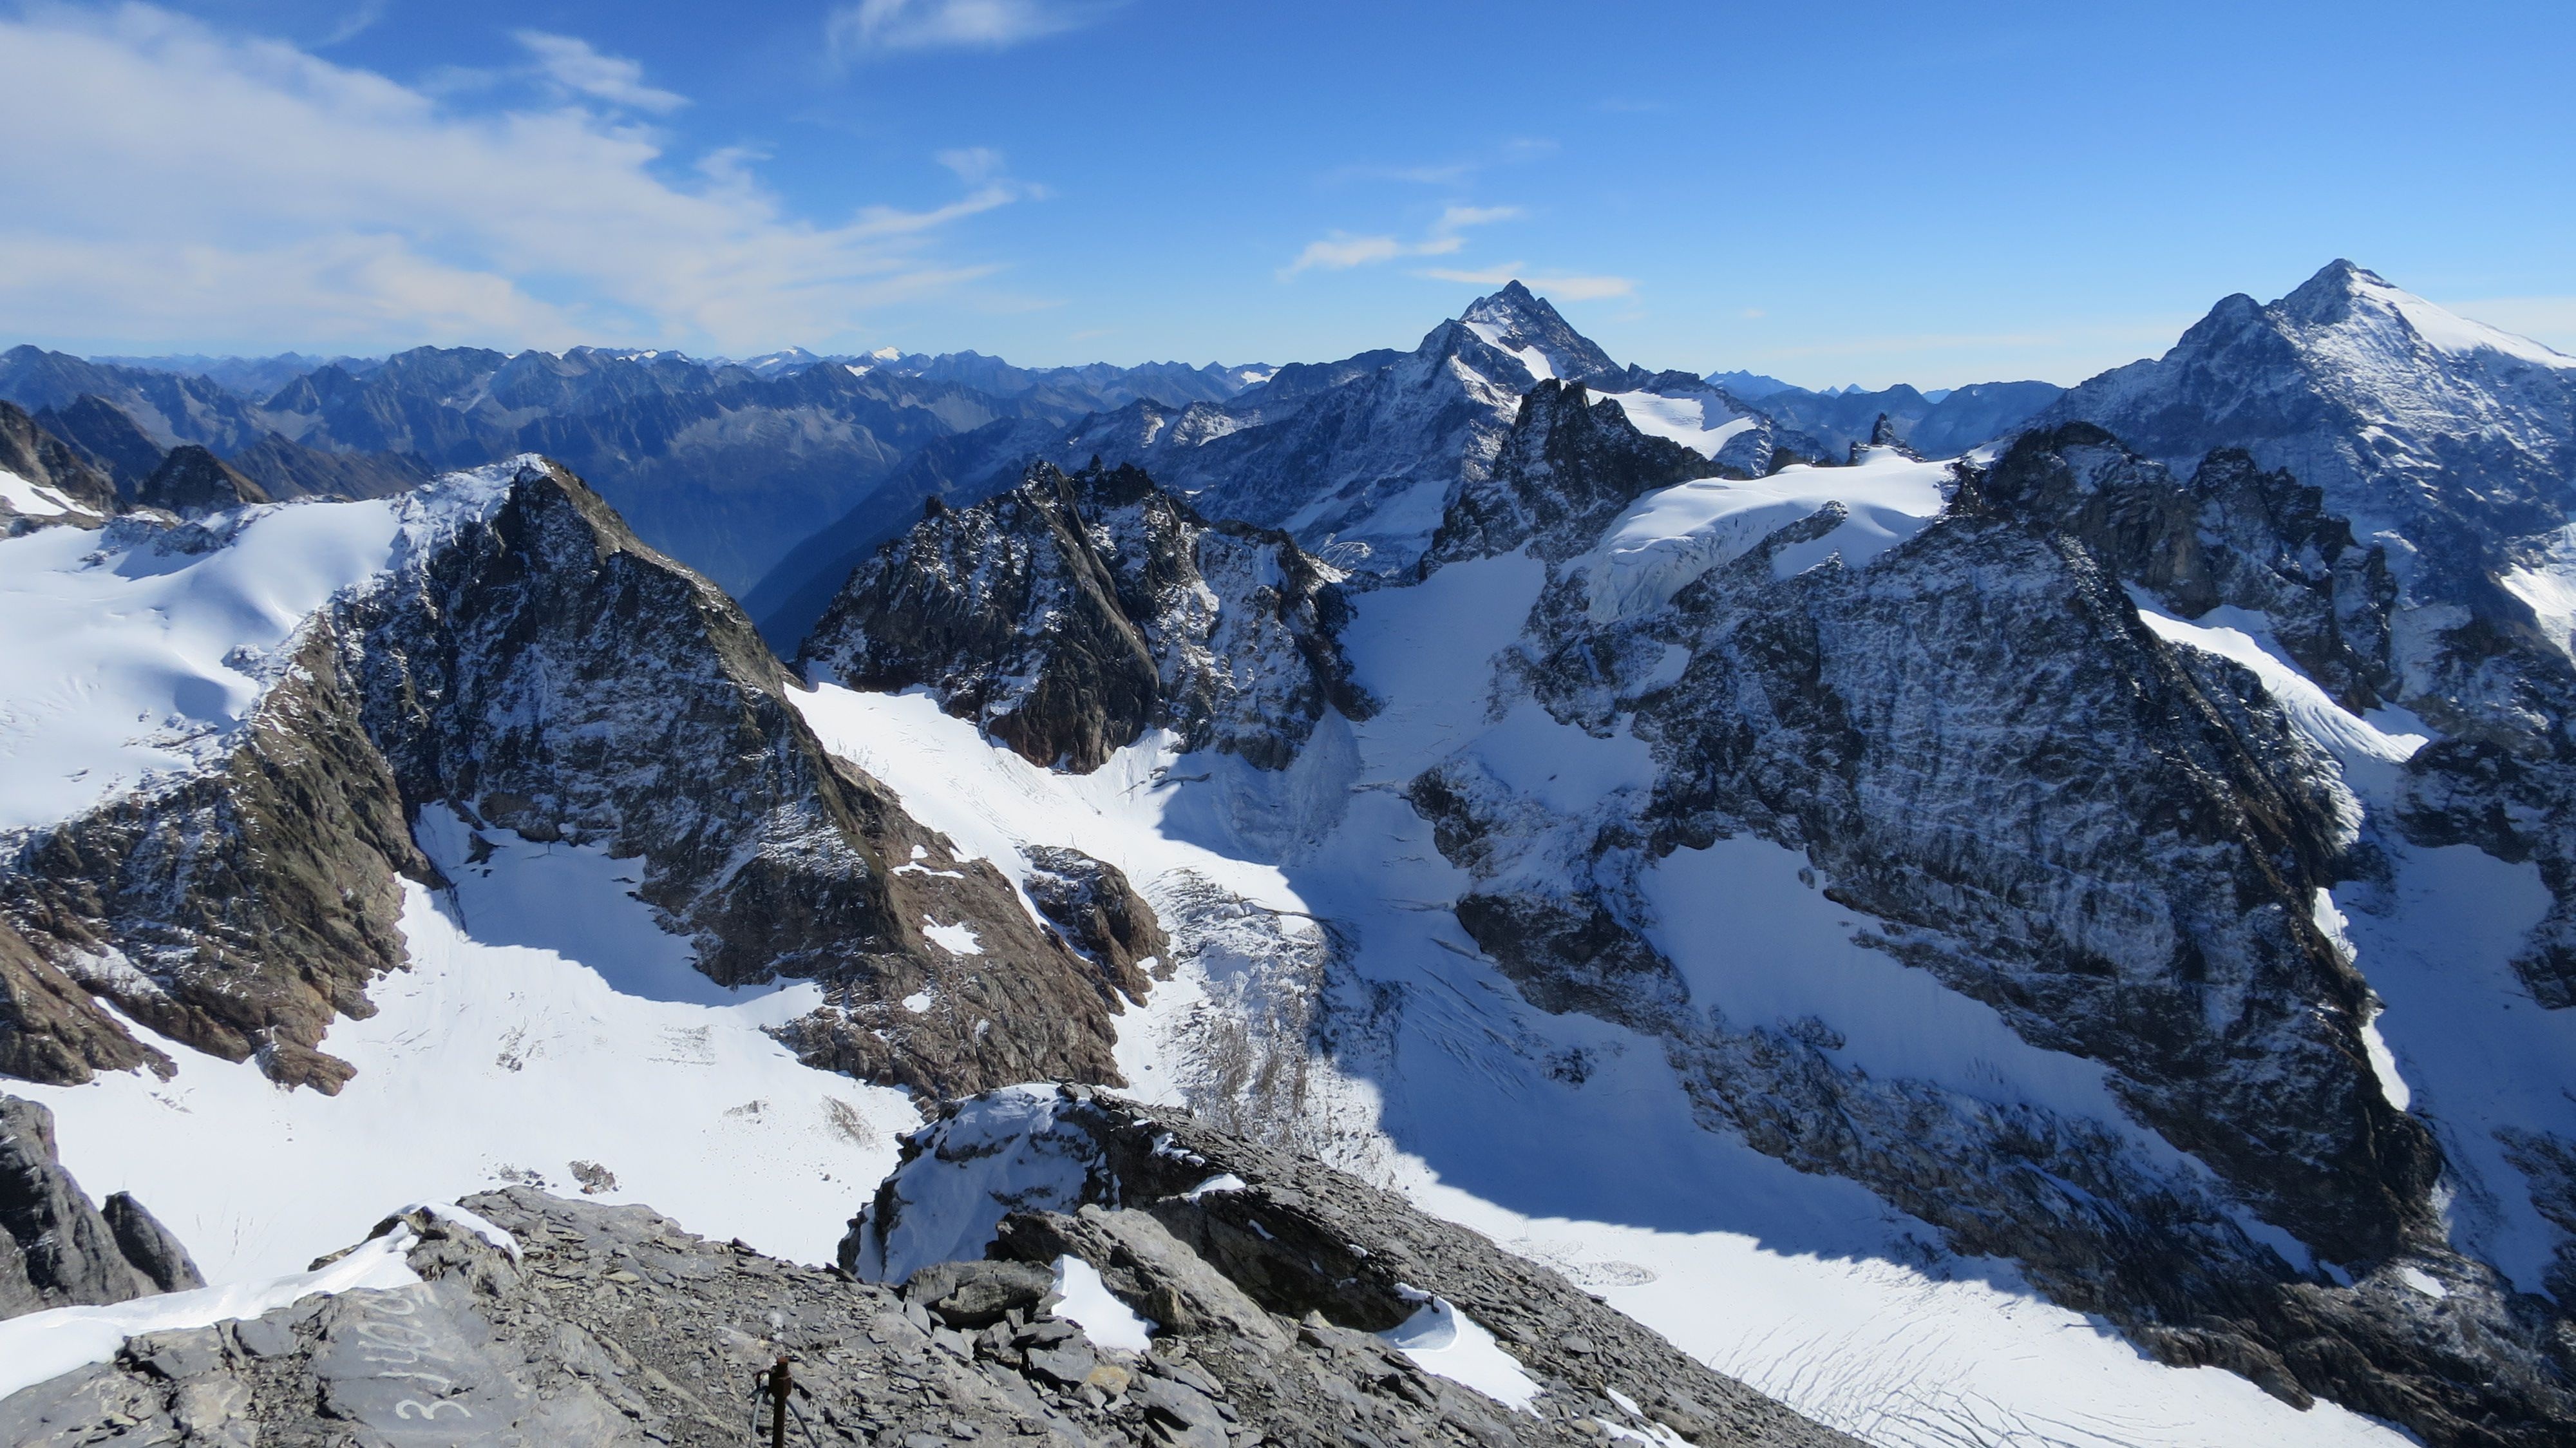
landscape, rock, walking, mountain, snow, winter, adventure, peak, mountain range, range, scenic, alpine, ridge, summit, mountaineering, massif, alps, swiss, plateau, fell, cirque, landform, ski touring, mountain pass, ski mountaineering, geographical feature, mountainous landforms, geological phenomenon, ar te